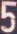
Number: 5